Oleksandr Chemerov

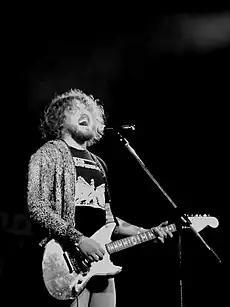
Chemerov in 2012

Oleksandr "Sasha" Chemerov (born 4 August 1981; , Oleksandr Valeriyovych Chemerov) is a Ukrainian rock musician, songwriter, DJ and the frontman of Ukrainian rock band Dymna Sumish and of US rock band The Gitas. Also, he was the author (both music and lyrics) of the songs for the bands Quest Pistols Show (before 2016) and Agon, for actor, TV presenter and singer Arthur Pirozhkov and for singer Valeria Kozlova, also he was the author of lyrics for songs of English-language album of Ivan Dorn. Music videos of songs written by Sasha Chemerov had hundreds of millions of views on YouTube as of May 2020.